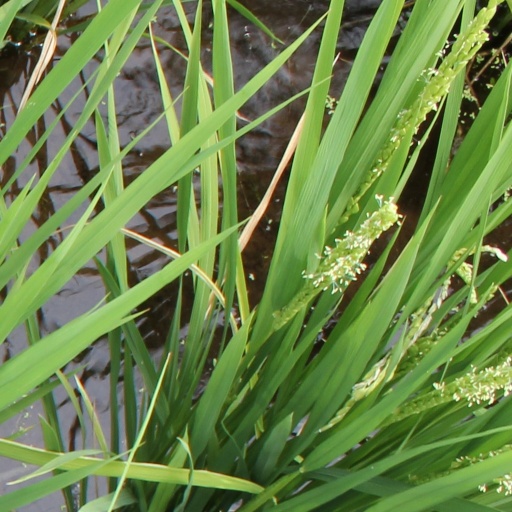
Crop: rice